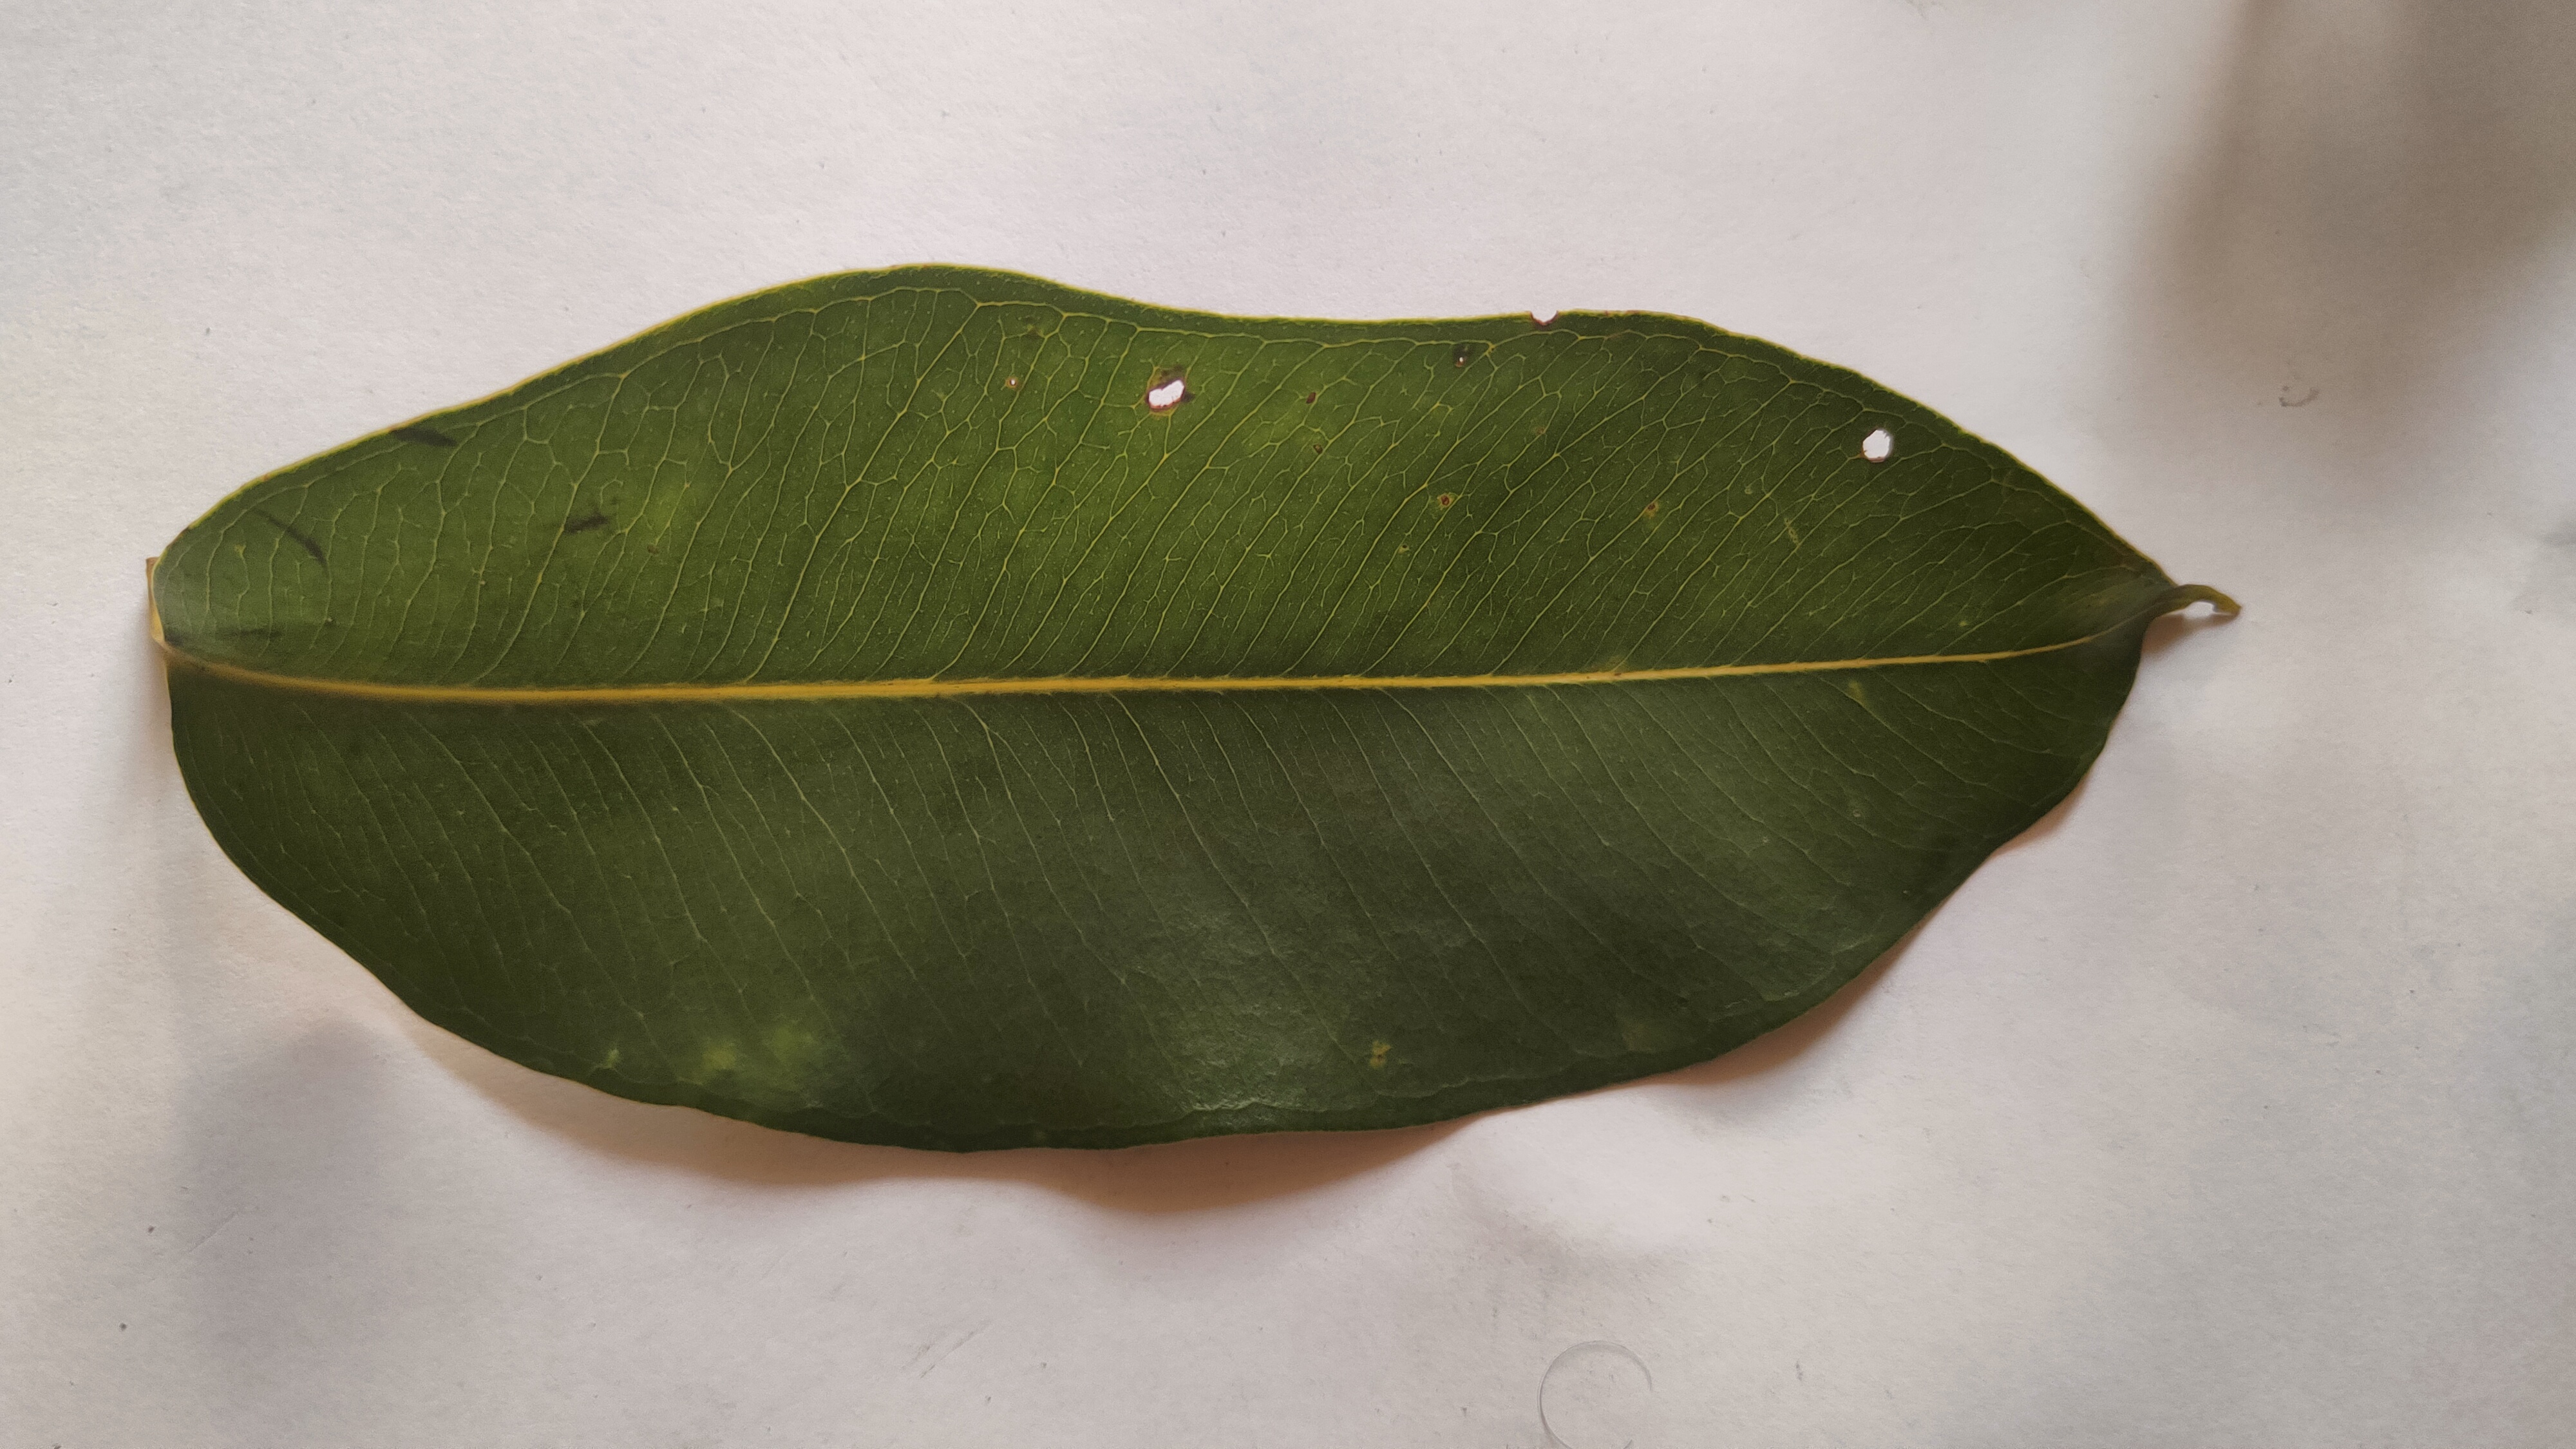
Leaf variety: Black plum